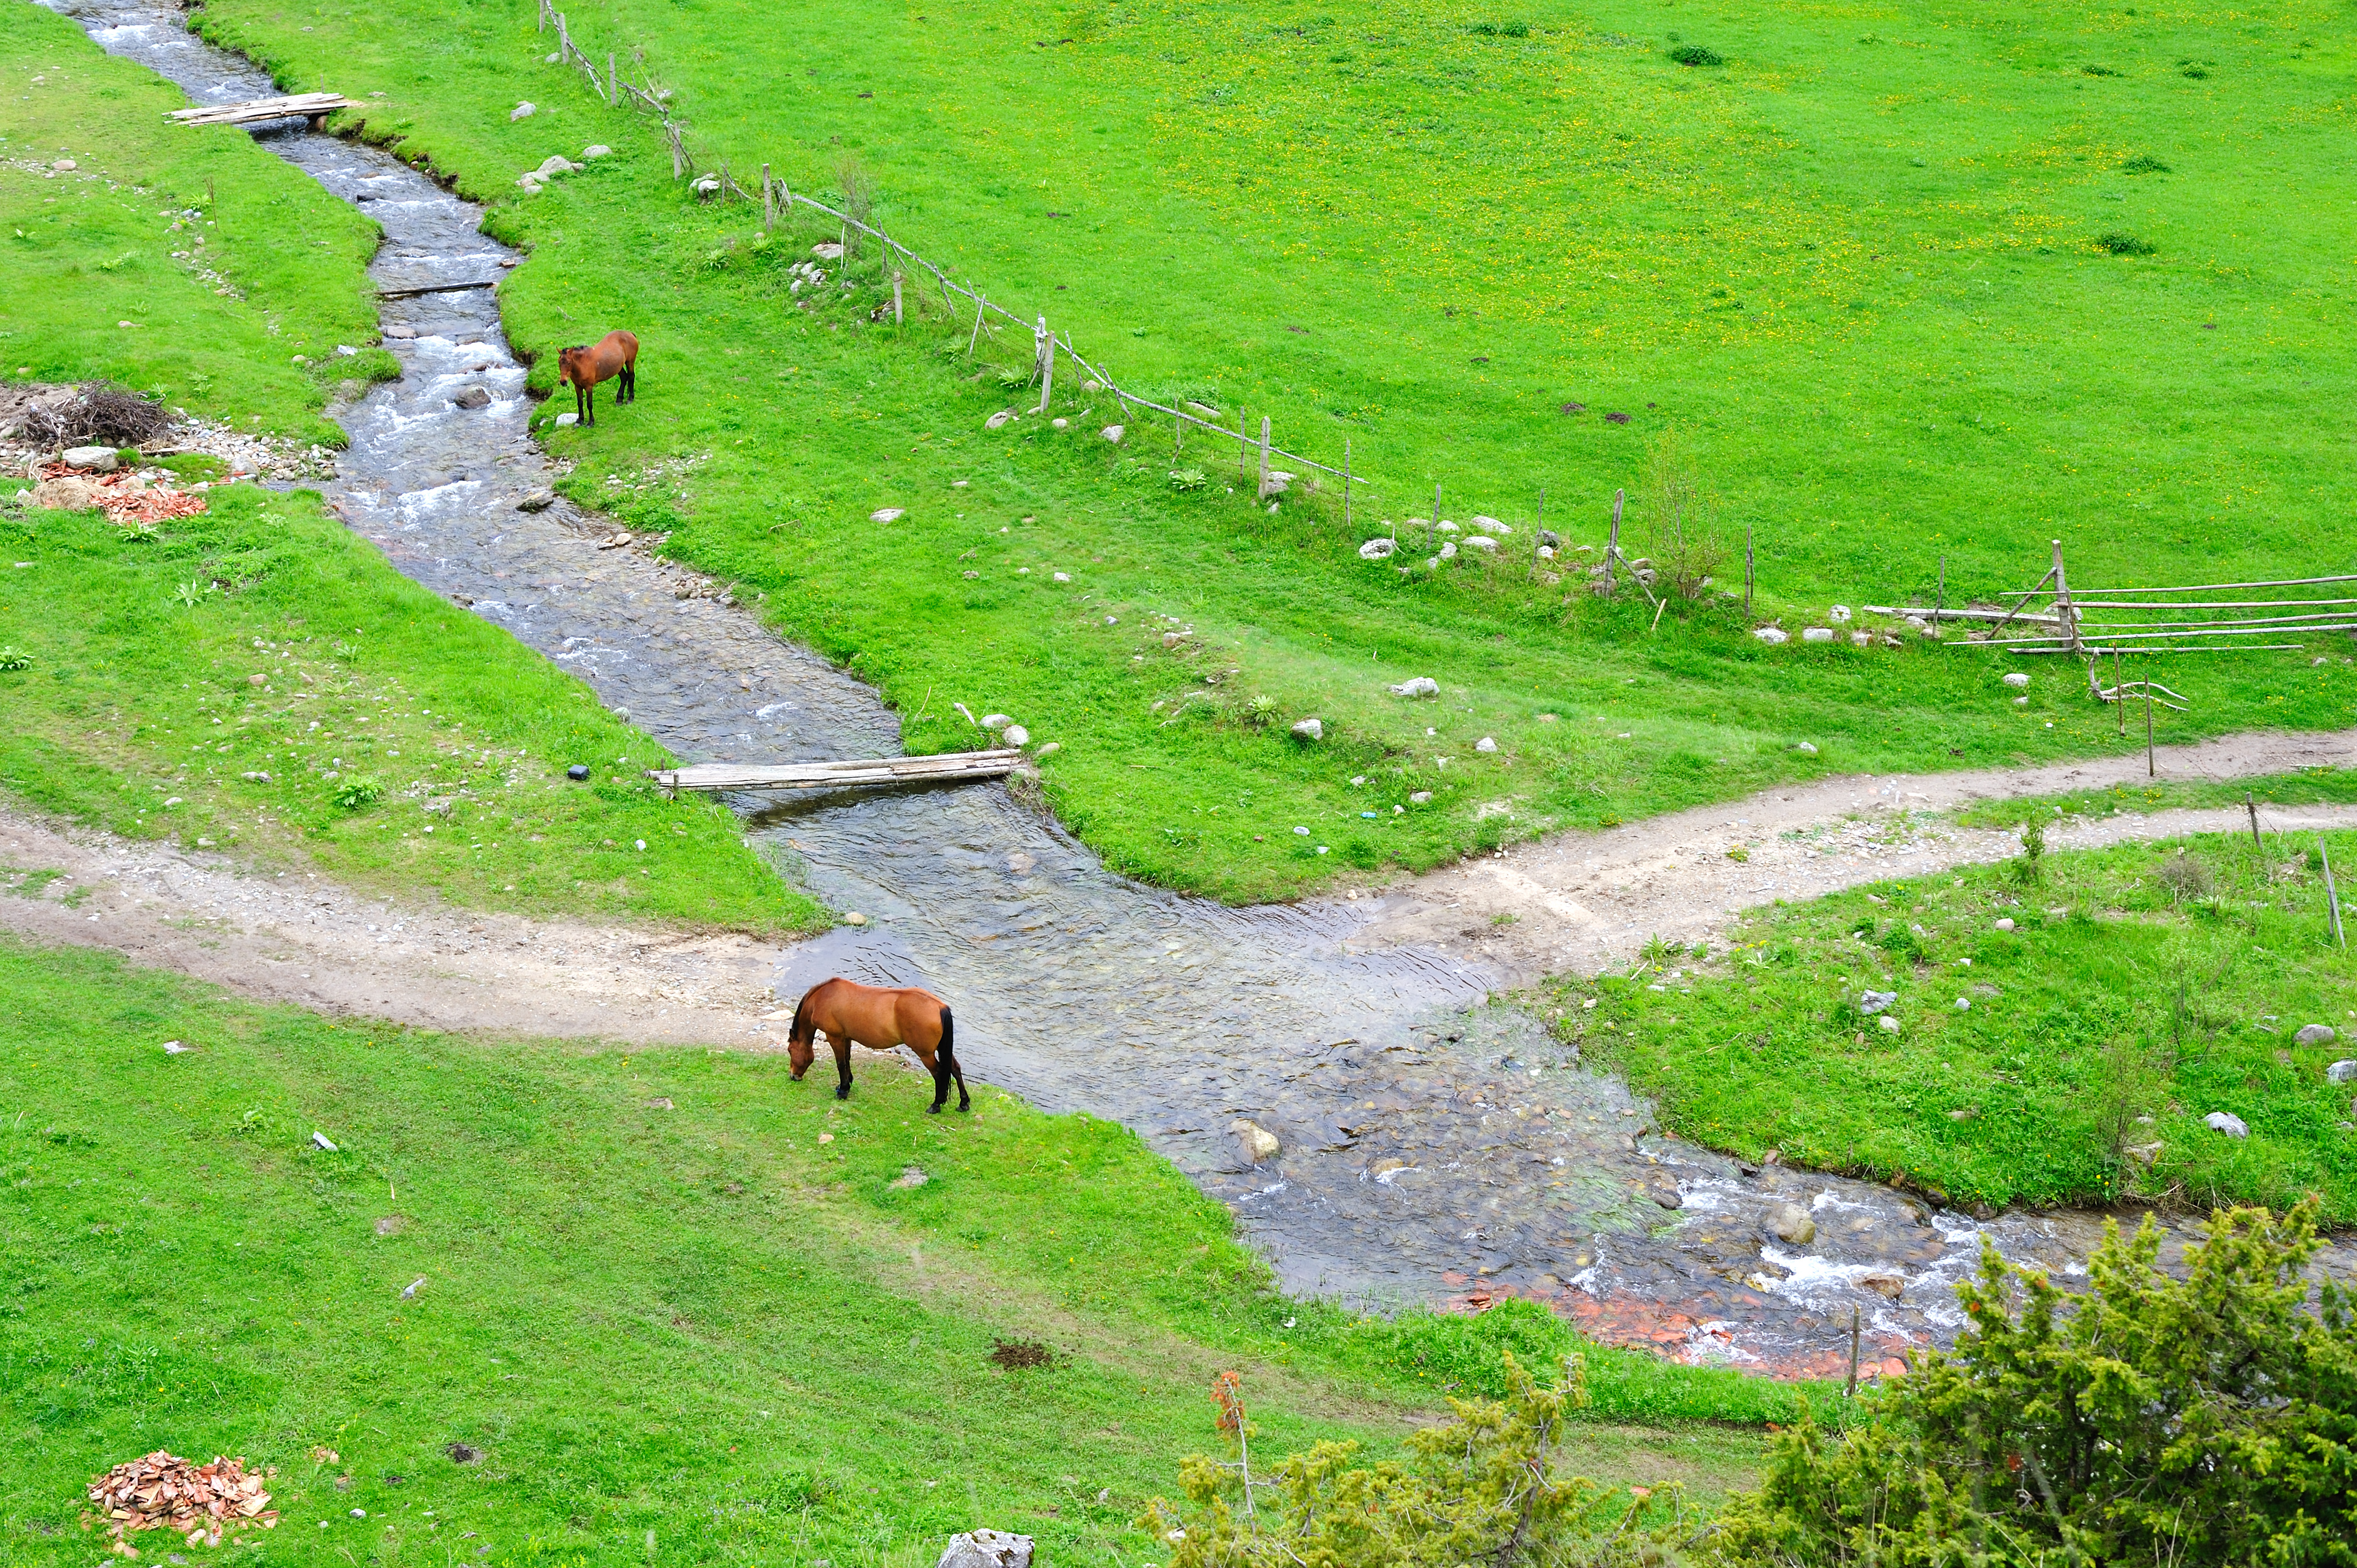
landscape, grass, mountain, field, farm, meadow, hill, valley, mountain range, wildlife, pasture, grazing, sheep, highland, plain, grassland, plateau, ecosystem, trigrad, rural area, mountainous landforms